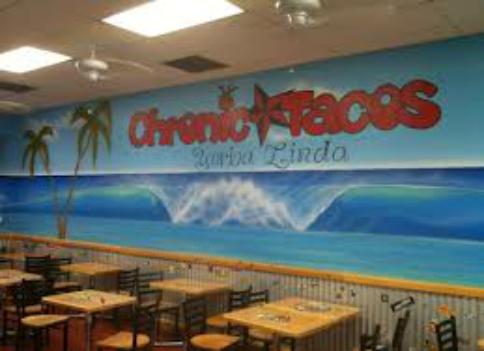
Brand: Chronic Tacos-2
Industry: Food